The Maple Leaf Forever

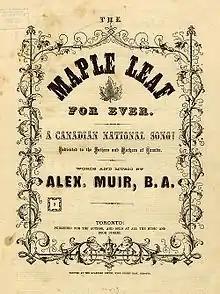

"The Maple Leaf Forever" is a Canadian patriotic song written by Alexander Muir in 1867, the year of Canadian Confederation. He wrote the work after serving with the Queen's Own Rifles of Toronto in defence of Canada against Fenians invaders in the 1866 Battle of Ridgeway.